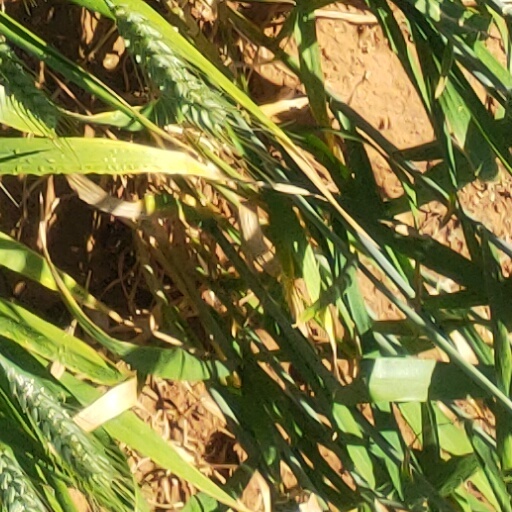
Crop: wheat